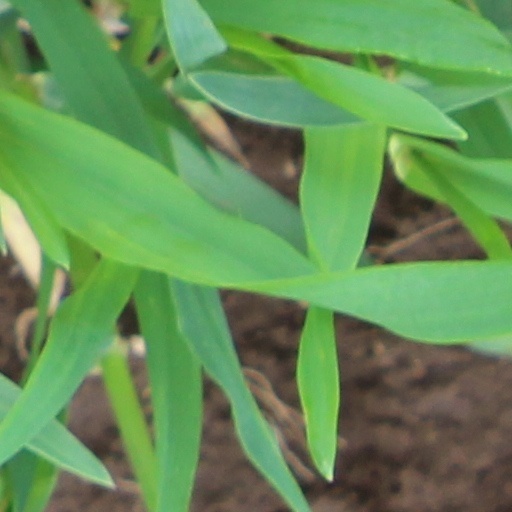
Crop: wheat